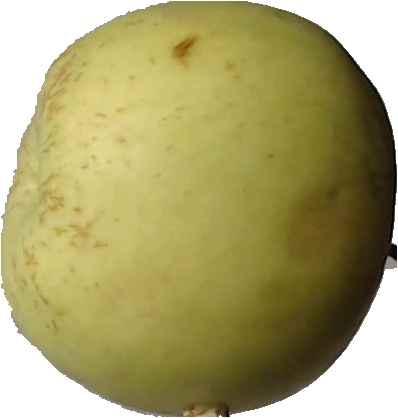
Label: apple_golden_3